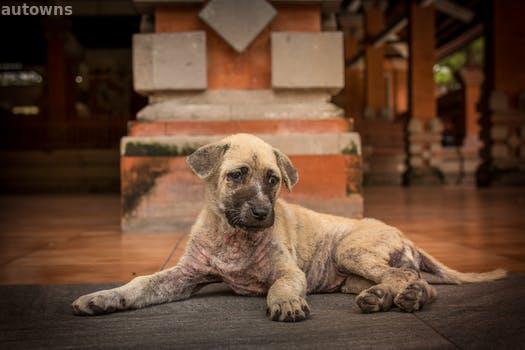
Label: Watermark